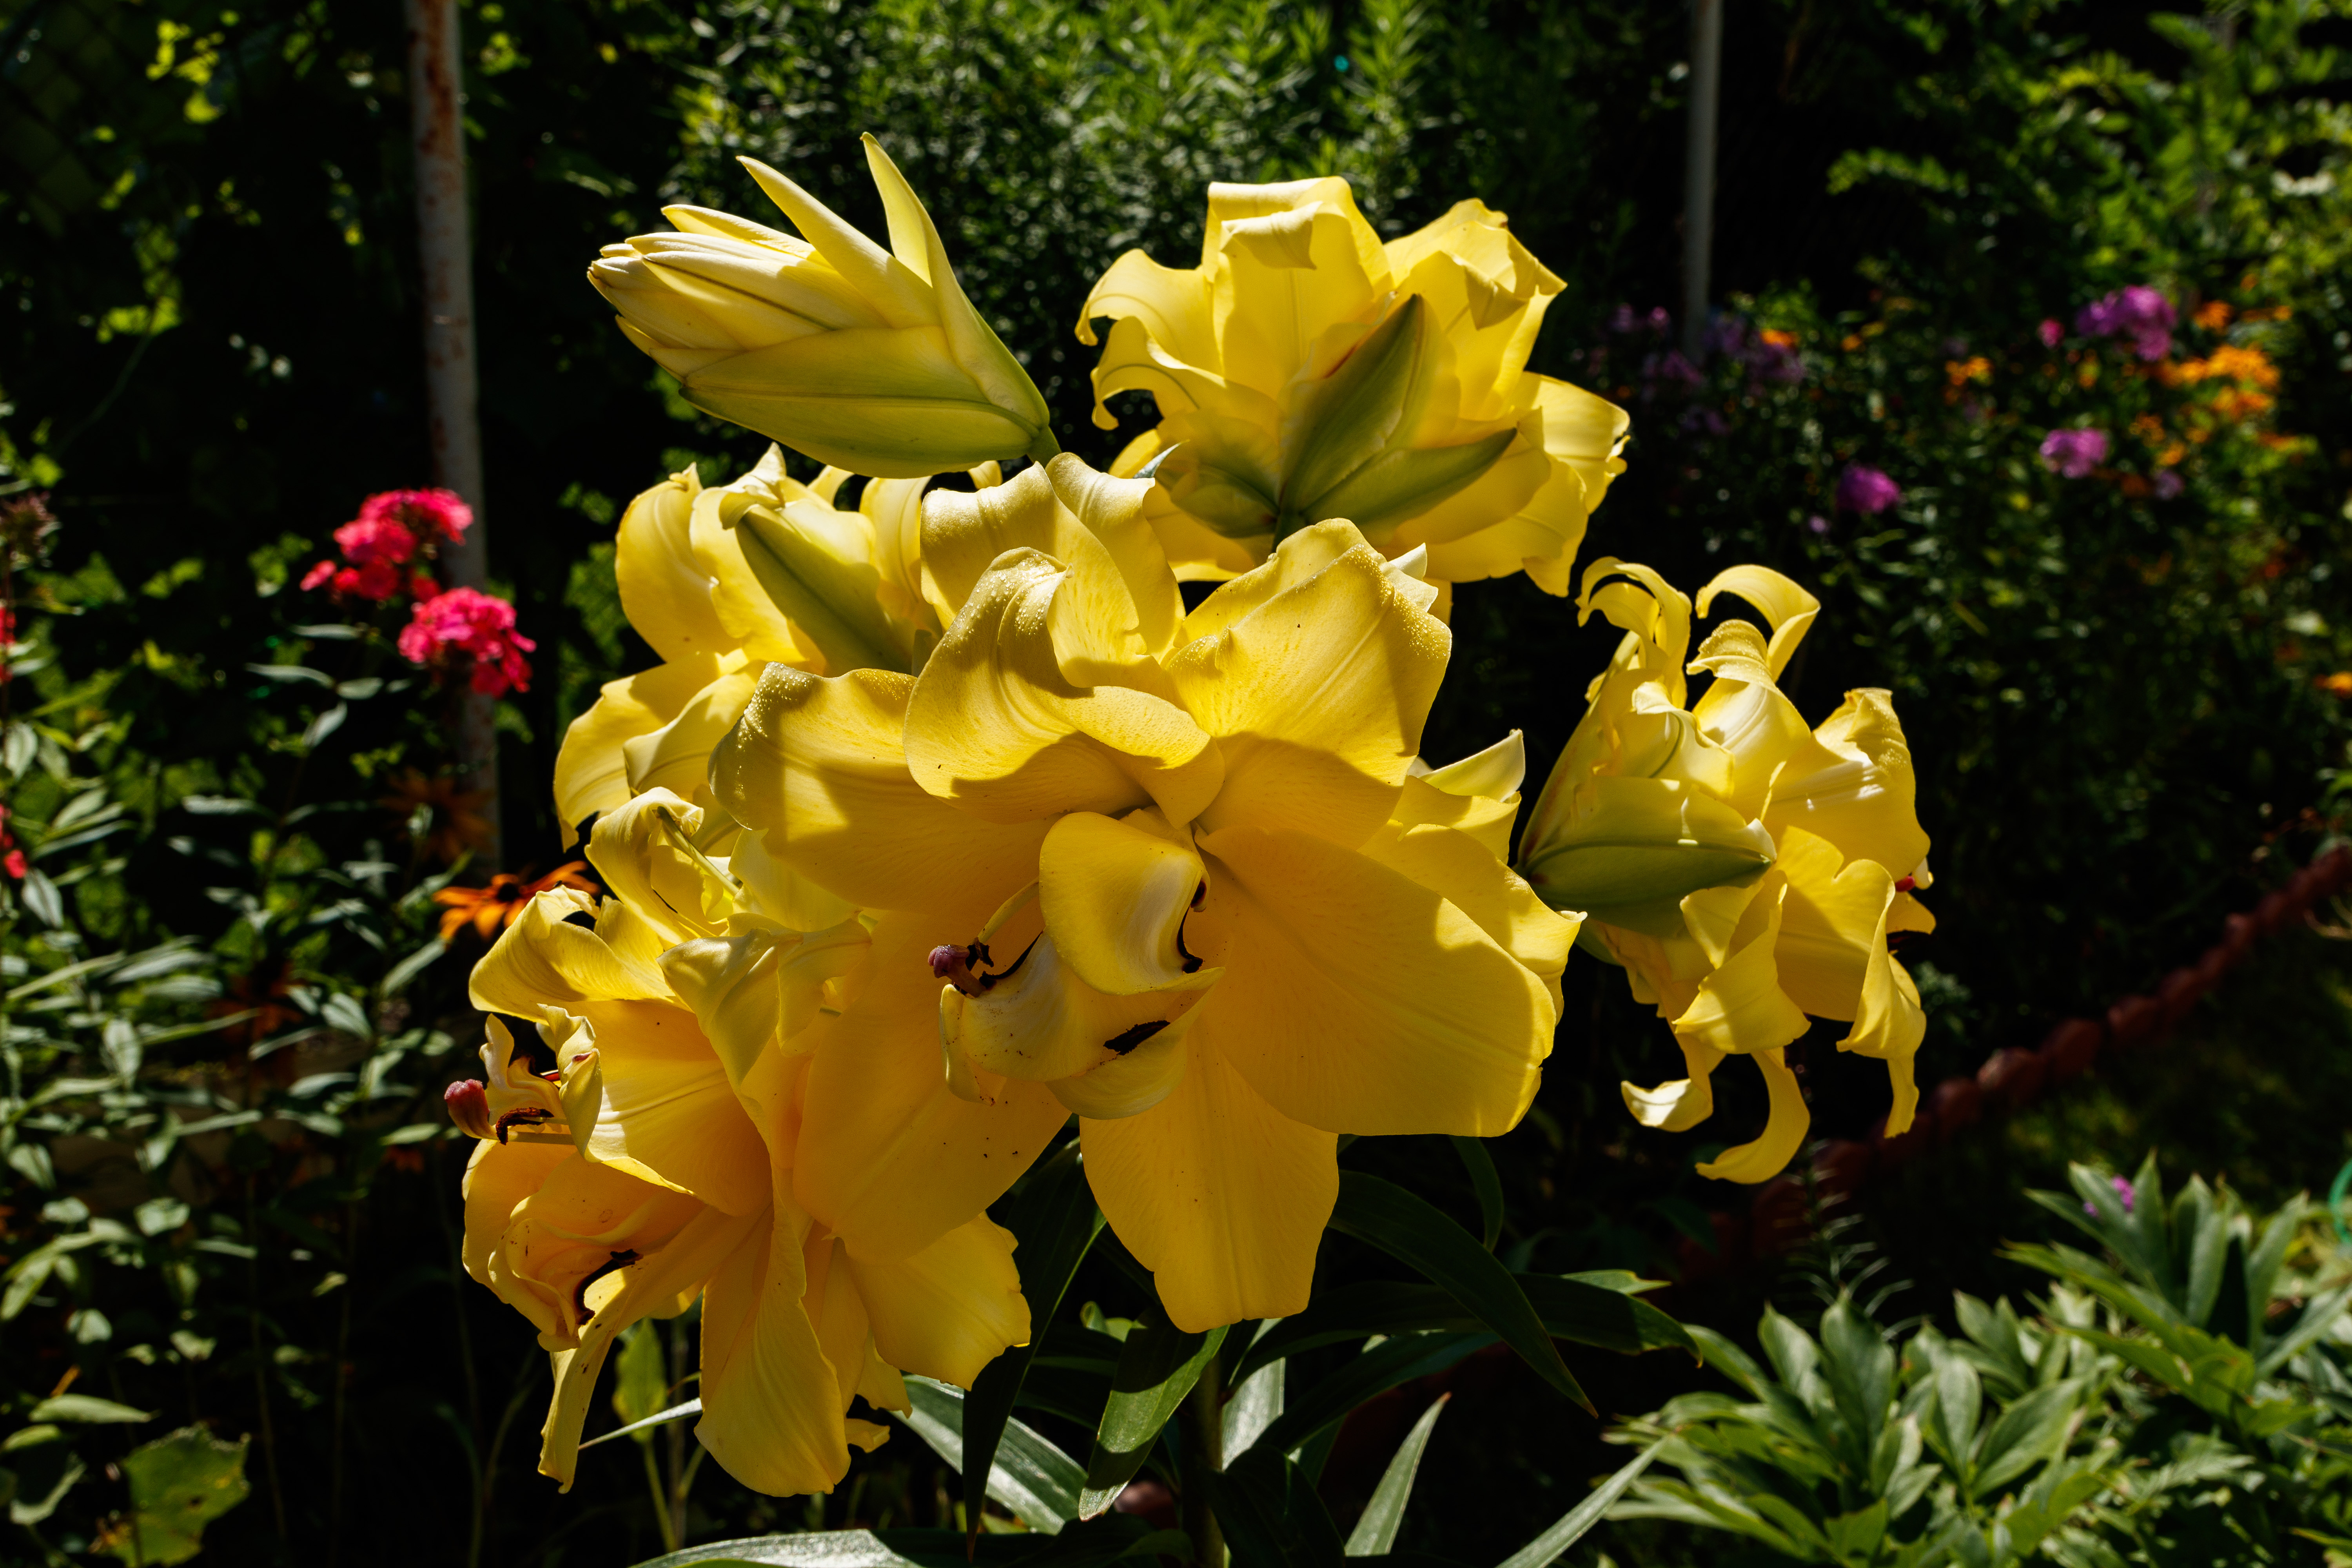
flowers, petals, nature, colorful, flower, flower garden, smell, living, happiness, summer, bloom, plants, garden, village, rural area, yellow, petal, plant, shrub, botany, annual plant, botanical garden, herbaceous plant, subshrub, plant stem, vascular plant, rhododendron, floristry